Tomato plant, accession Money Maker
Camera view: bottom (45 deg); turntable rotation: 150 degrees
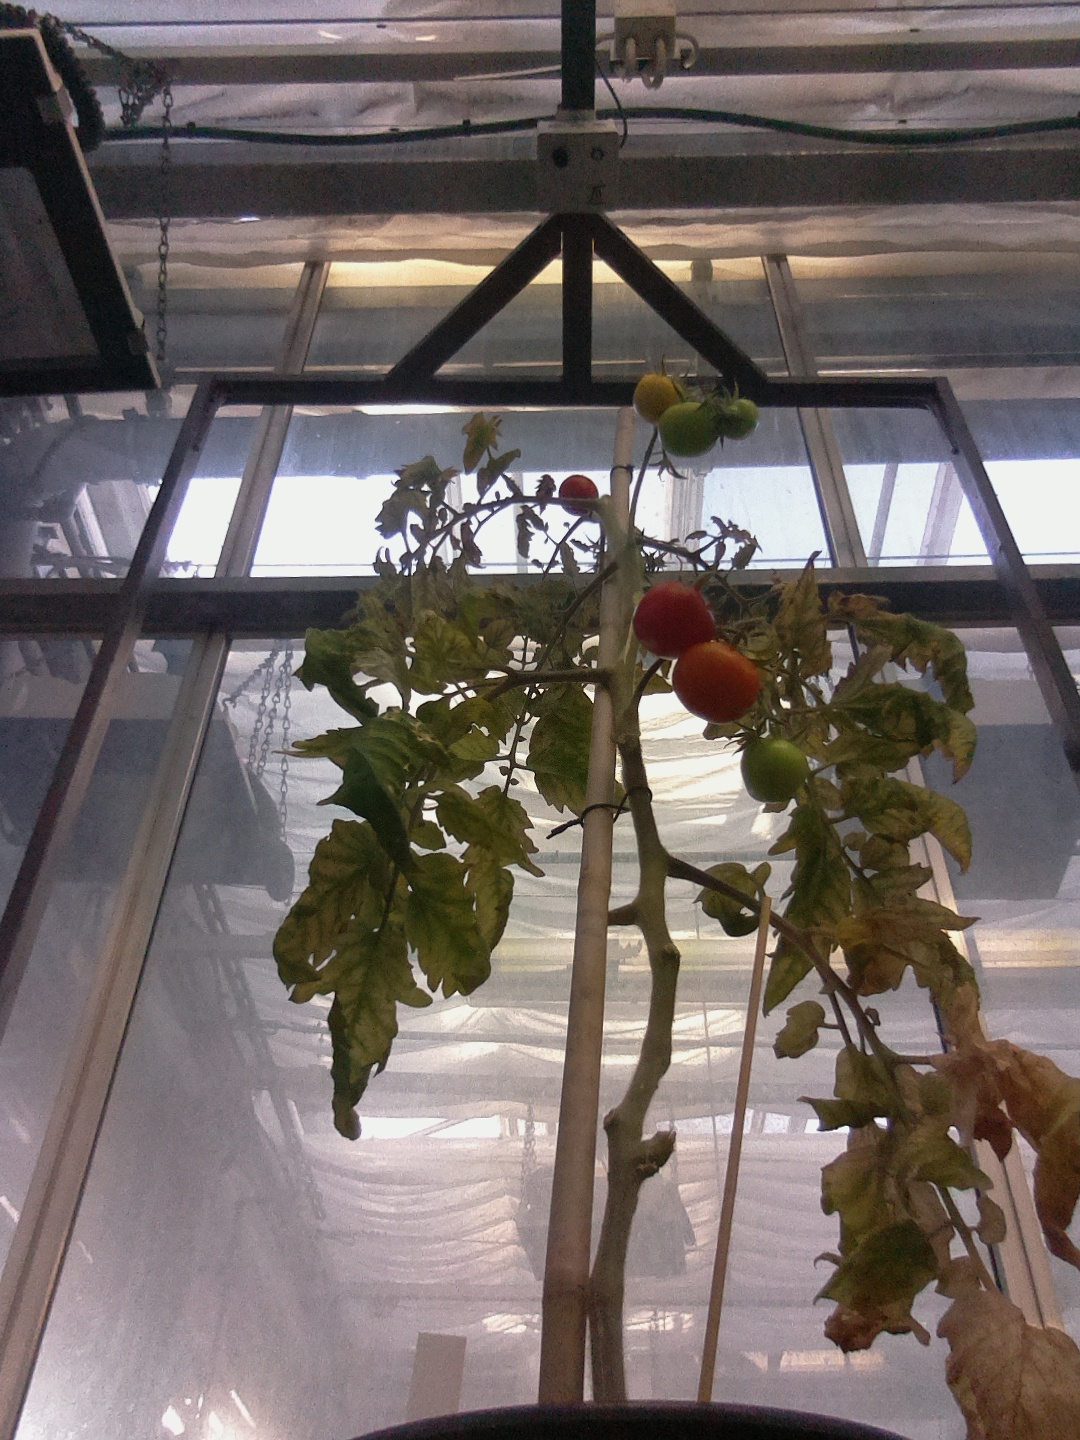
BBCH growth stage 85: 50%-60% of fruits show typical fully ripe color